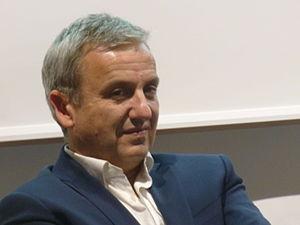
Gilles Rozier, né le 10 mars 1963 à La Tronche près de Grenoble, dans une famille juive ashkénaze, est un écrivain et traducteur français. Il est spécialiste de littérature yiddish.